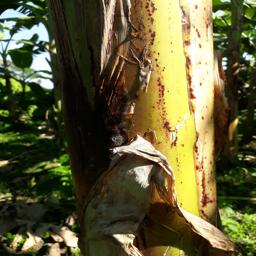
Label: PSEUDOSTEM WEEVIL